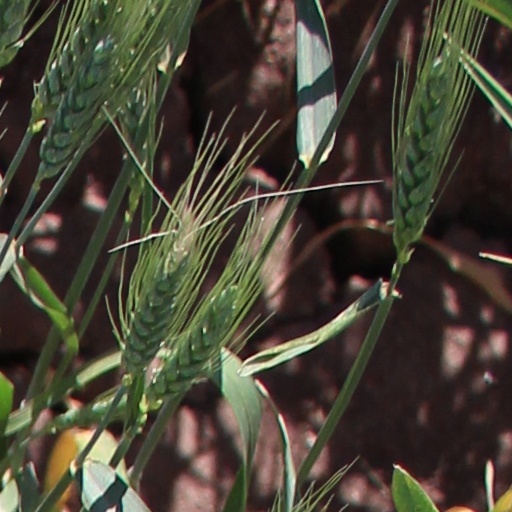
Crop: wheat